Wishkah River

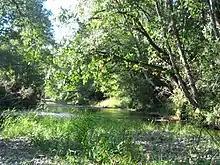
The Wishkah River near Hoquiam

The Wishkah River is a tributary of the Chehalis River in the U.S. state of Washington. Approximately long, the river drains a remote rural area of approximately in Grays Harbor County along the Washington coast north of Aberdeen. It flows south through the county and empties into the Chehalis at Aberdeen.